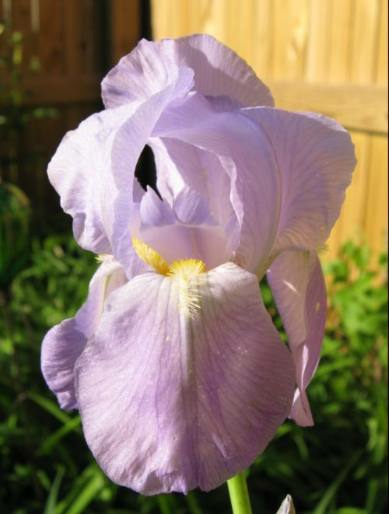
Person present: No